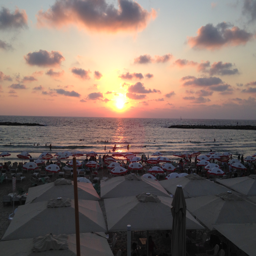
yet another beautiful sunset over the waters .